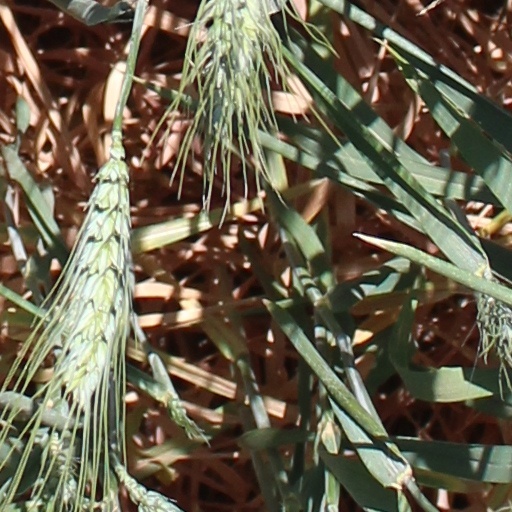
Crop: wheat